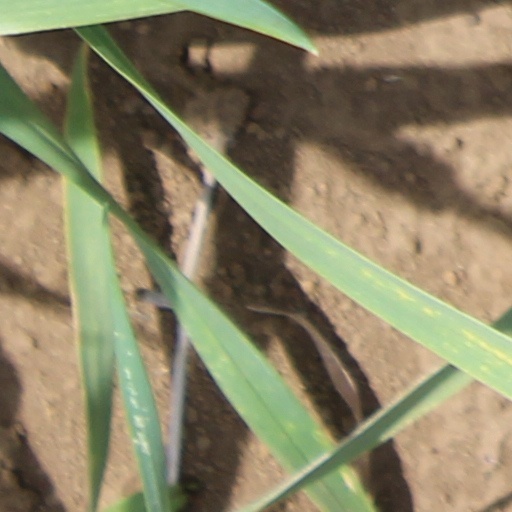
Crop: wheat